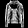
Label: Pullover